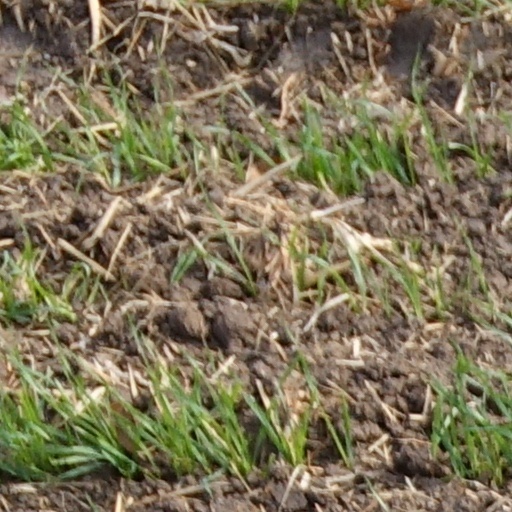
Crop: wheat